Kaluga (fish)

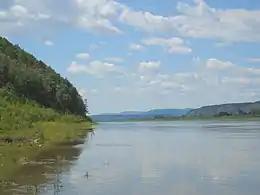
The Amur river, an important habitat for the Kaluga sturgeon.

Kaluga sturgeon are semi-anadromous, spending some of its life in salt water but most of its life in freshwater. Kalugas are one of the four species of sturgeons to exist in the Amur, which is one of the largest rivers in East Asia and for part of its length forms the border between China and Russia. There are two populations of Kaluga that exist in this river. One group of Kalugas spawn in the main stem of the river, while others spawn downstream and work their way to the middle of the river. In the early life of a Kaluga, the offspring prefer to live in a clear habitat setting. They prefer the point of the river where there is an illuminated white bottom and open space for them to swim way above the bottom of the river. The Kaluga also prefers to avoid any cover from the river. Observations suggest that the Kaluga embryos might do this to avoid predators near the bottom of the river. The Kaluga sturgeon are currently endangered now because of human interaction. However, environmental factors such as warm water temperatures pose risk for fungus over free embryos and could be a cause of death also. The migration intensity of Kaluga is also a big factor in the life of a Kaluga. Water velocity in the stream has a great effect on the migration of the free embryos, meaning that the greater the force of the stream of water is the more likely the embryo migrates. Migration plays a big role in Kaluga's early life. The migration of baby Kaluga is considered a passive migration because the embryos have no control over where the river flow takes them. However, when grown the Kaluga constantly migrates back and forth between upstream and downstream. The generation length of the species is not less than 20 years, comparable to humans.